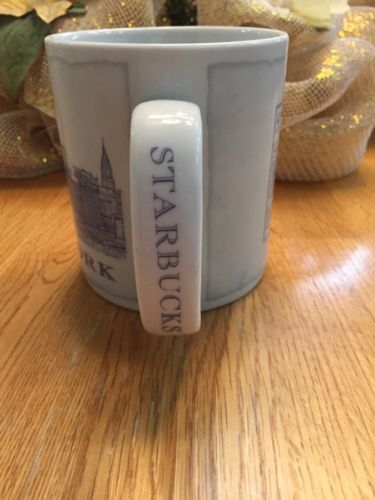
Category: mug